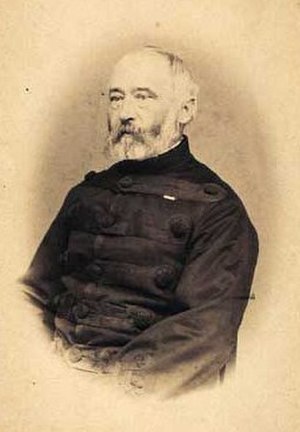
Friedrich Heinrich Andreas Beermann
Friedrich Heinrich Andreas Beermann.
Friedrich Heinrich Andreas Beermann var en dansk forstmand.